John Blair Jr.

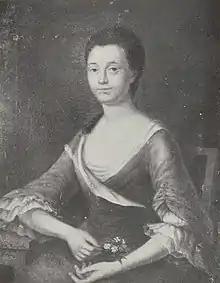
Jean Balfour Blair (1736–1792)

In 1786, the legislature, recognizing Blair's prestige as a jurist, appointed him Thomas Jefferson's successor on a committee revising the laws of Virginia. The following year, he was appointed as a delegate to the Constitutional Convention.